Francis A. Dales

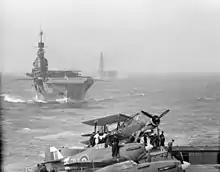
HMS "Indomitable" with HMS "Eagle" behind her, viewed from the flight deck of HMS "Victorious". All three of these aircraft carriers took part in Operation Pedestal.

In summer 1942, supplies on the British occupied Mediterranean island of Malta were running desperately low. There were acute food shortages, but even more serious was the lack of aviation fuel, needed to sustain the dozens of fighter aircraft defending the island against German Luftwaffe and Italian Regia Aeronautica bombing attacks. It was later said that Malta would have been forced to surrender in only sixteen days if fuel had not got through. The British conceived a plan to resupply Malta using fourteen merchant ships escorted by a vast armada of Royal Navy warships; four aircraft carriers, two battleships, seven cruisers and thirty-two destroyers.